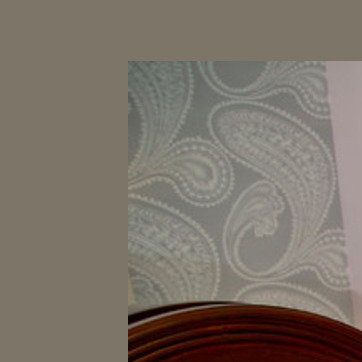
Material: wallpaper